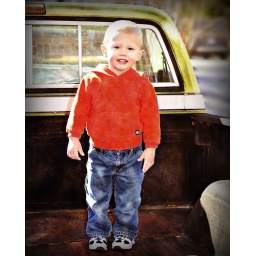
benson in the green truck vintage